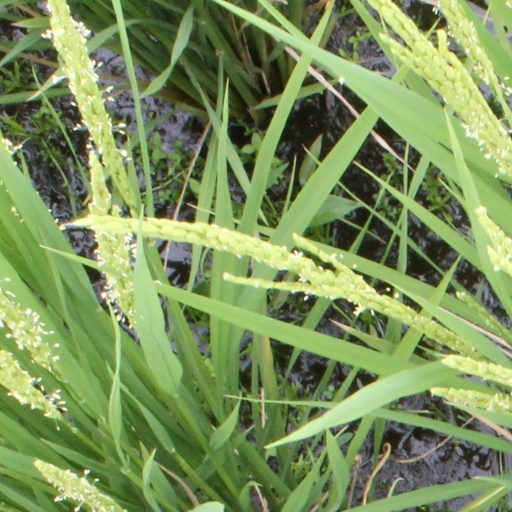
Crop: rice